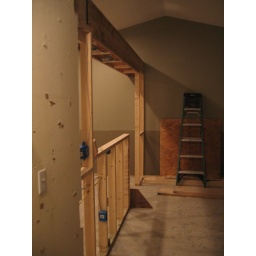
the half wall will have a bar top and a couple of stools placed under it